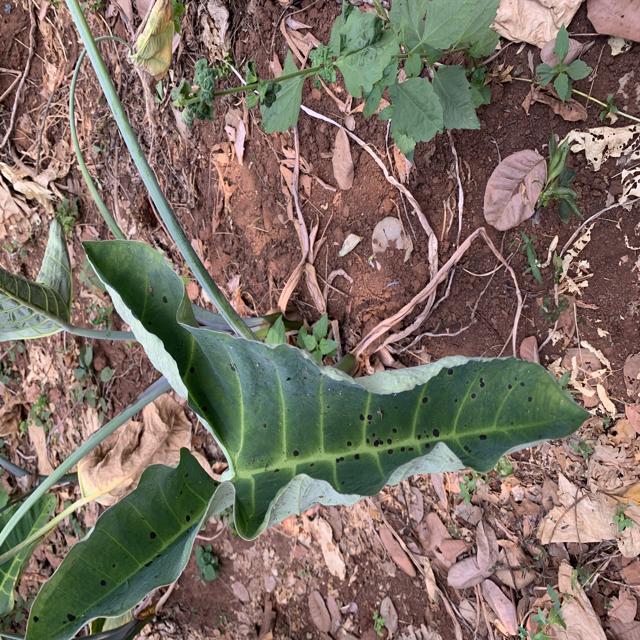
Label: Healthy